Orphanage

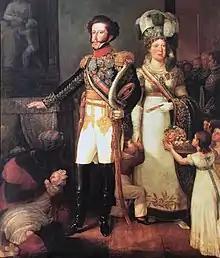
Emperor Pedro I of Brazil and his wife Maria Leopoldina visiting the "Casa dos Expostos" orphanage in Rio de Janeiro, 1826.

The Romans formed their first orphanages around 400 AD. Jewish law prescribed care for the widow and the orphan, and Athenian law supported all orphans of those killed in military service until the age of eighteen. Plato ("Laws", 927) says: "Orphans should be placed under the care of public guardians. Men should have a fear of the loneliness of orphans and of the souls of their departed parents. A man should love the unfortunate orphan of whom he is guardian as if he were his own child. He should be as careful and as diligent in the management of the orphan's property as of his own or even more careful still." The care of orphans was referred to bishops and, during the Middle Ages, to monasteries. As soon as they were old enough, children were often given as apprentices to households to ensure their support and to learn an occupation.